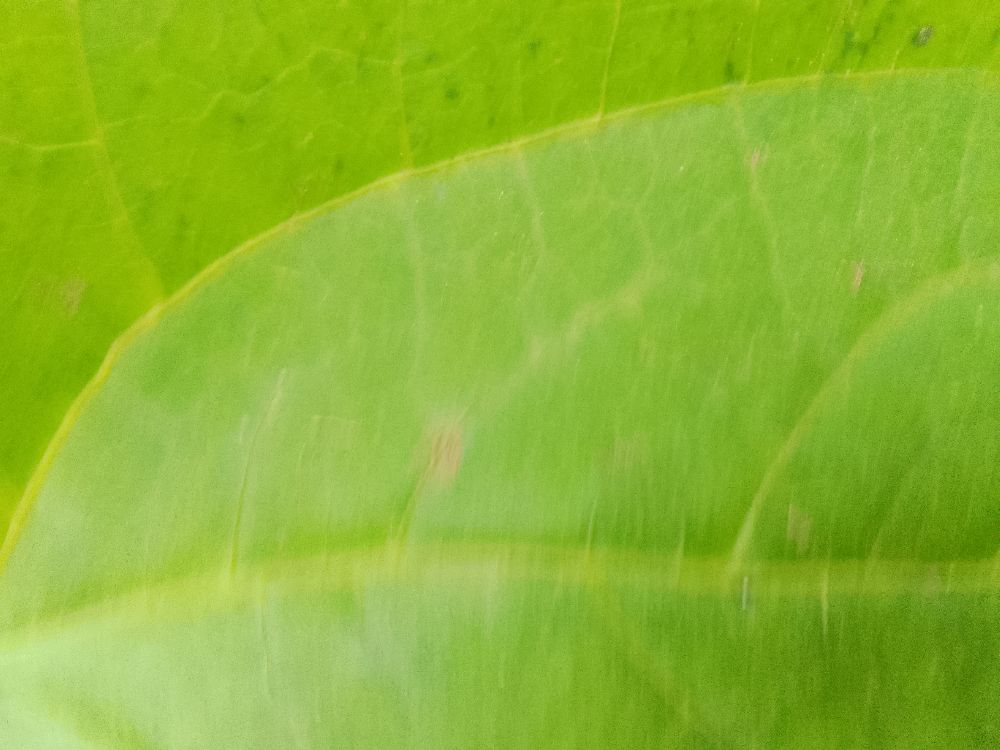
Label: healthy